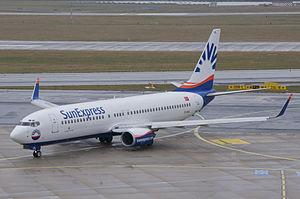
SunExpress Güneş Ekspress Havacılık A.Ş. est une compagnie aérienne turque fondée en 1989 et ayant son siège à Antalya, en Turquie.